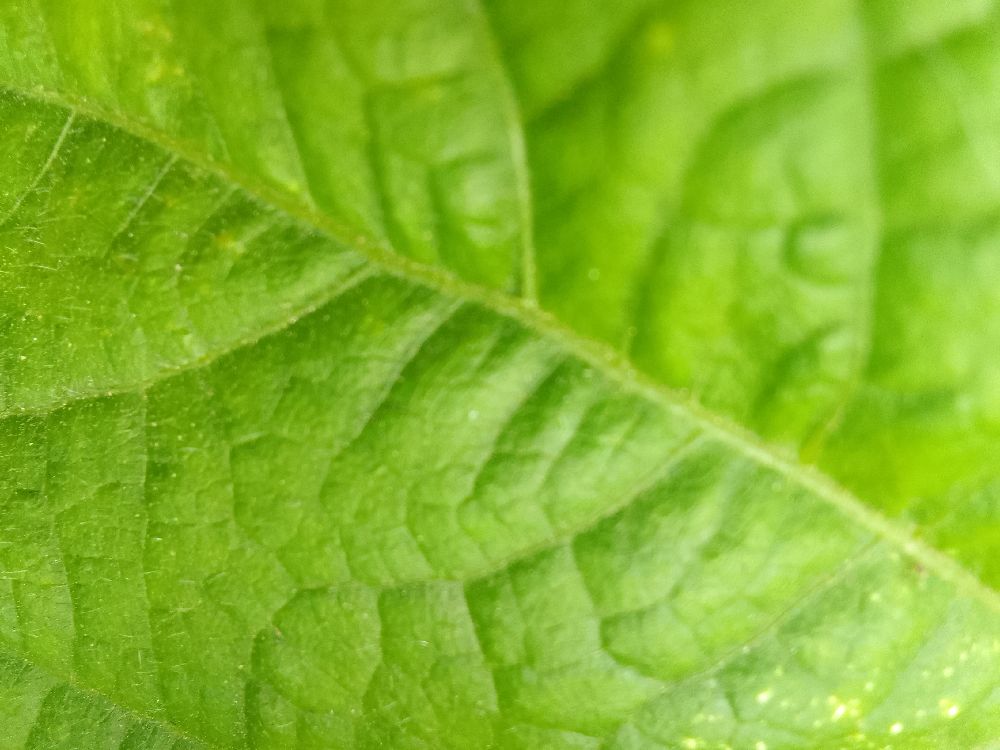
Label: healthy